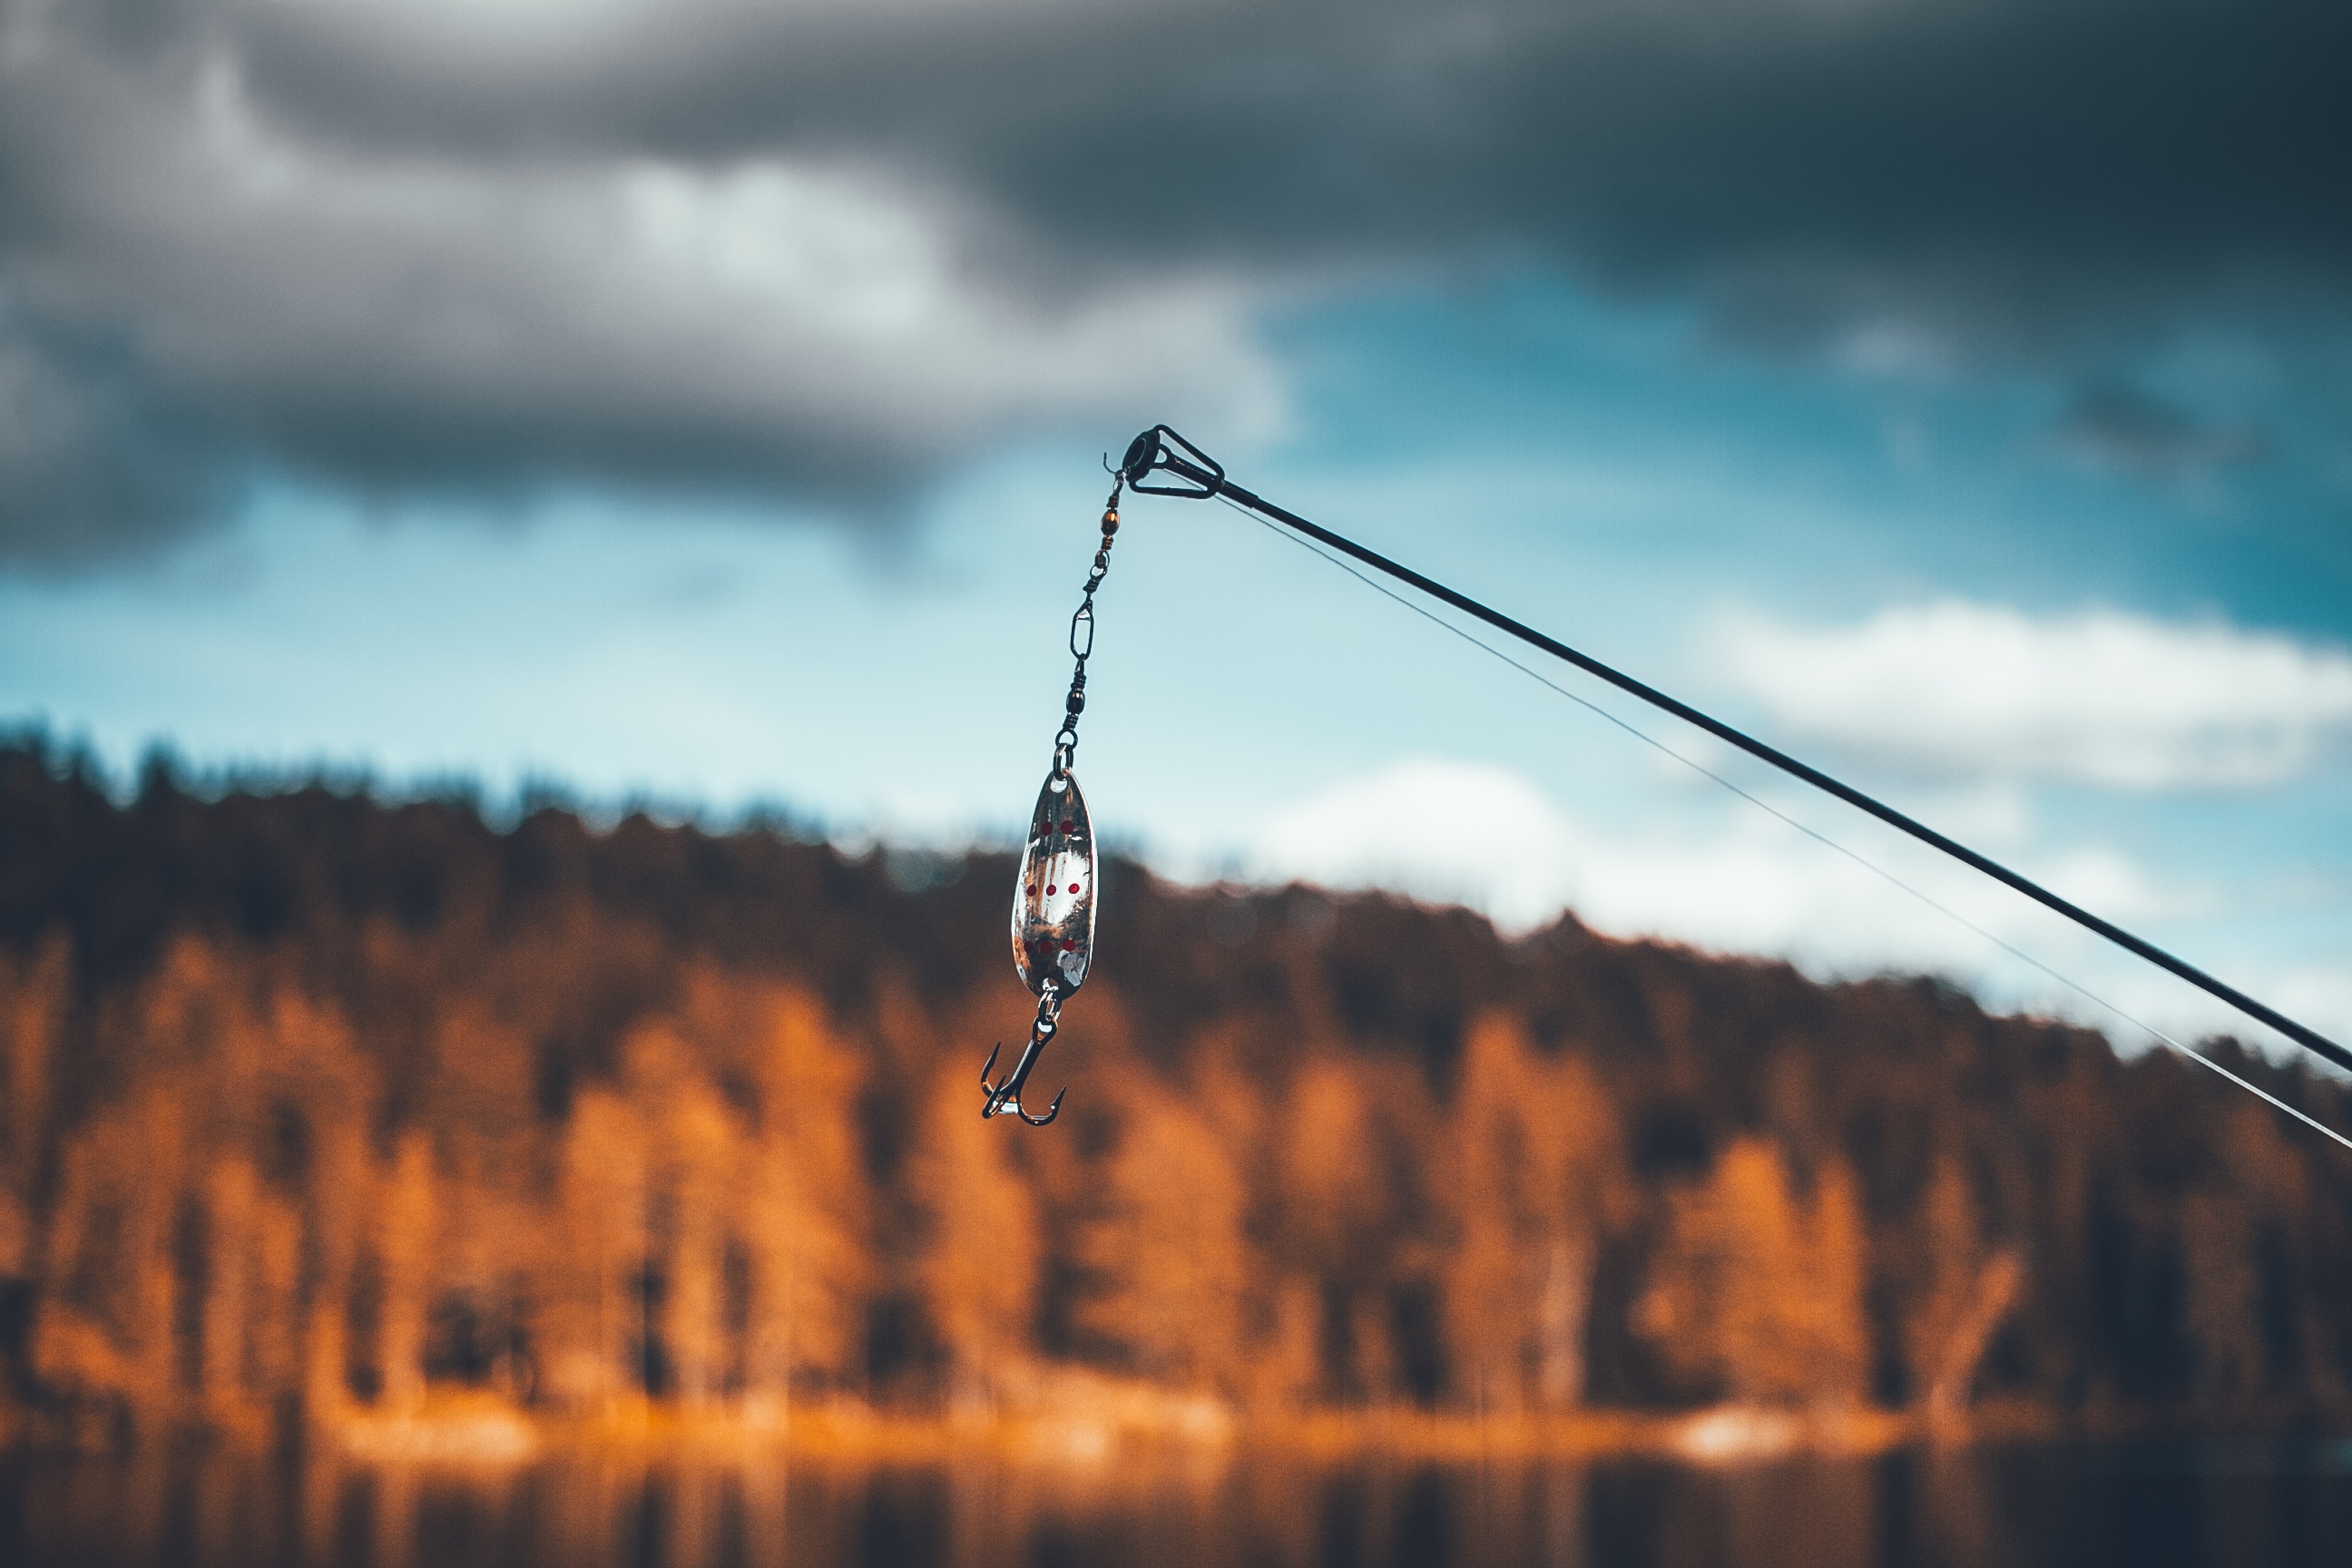
water, nature, light, cloud, sky, sunset, sunlight, morning, wind, river, recreation, evening, reflection, fishing, fishing rod, trees, outdoors, daylight, bait, atmosphere of earth